Sink the Bismarck!

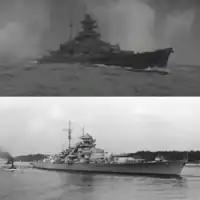
A comparison of the real "Bismarck" (bottom) in 1940 and that from the film (top) during the scene in which she engages HMS "Prince of Wales".

Some minor errors involve the visual appearance of "Bismarck". When a spy in Kristiansand, Norway, sees "Bismarck" arrive in Norwegian waters (sailing from the east), the ship is shown sailing from right to left (from the west). "Bismarck" has no apparent camouflage but in fact, the ship still had striped "Baltic camouflage" along her sides, which was removed shortly before she headed out to sea. Also, the photo-reconnaissance Spitfire that photographs "Bismarck" and "Prinz Eugen" in a fjord is shown as two different versions, each with different canopies.